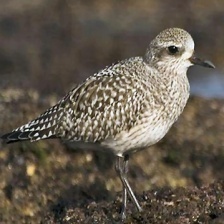
Species: GREY PLOVER
Scientific name: PLUVIALIS SQUATAROLA